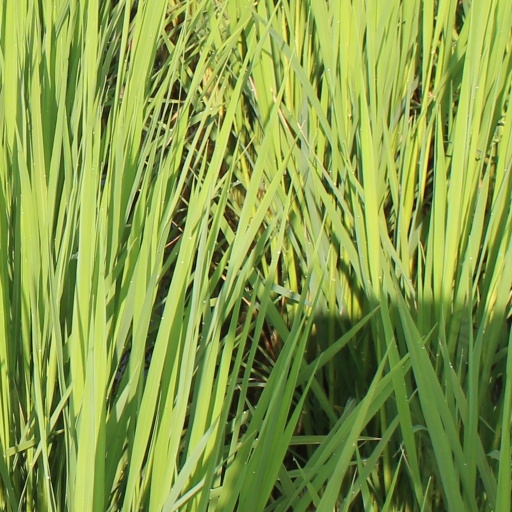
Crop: rice